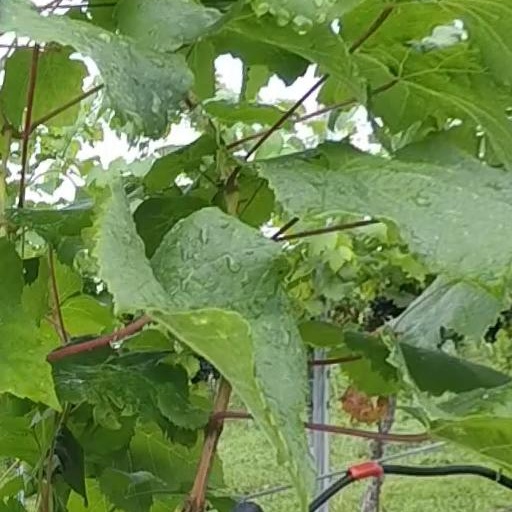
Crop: grape